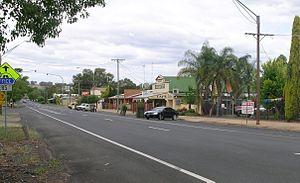
Geurie est un village de Nouvelle-Galles du Sud en Australie situé à mi-chemin entre Wellington et Dubbo. Il est situé sur la Main Western Railway et est desservi par le Countrylink XPT entre Sydney et Dubbo.